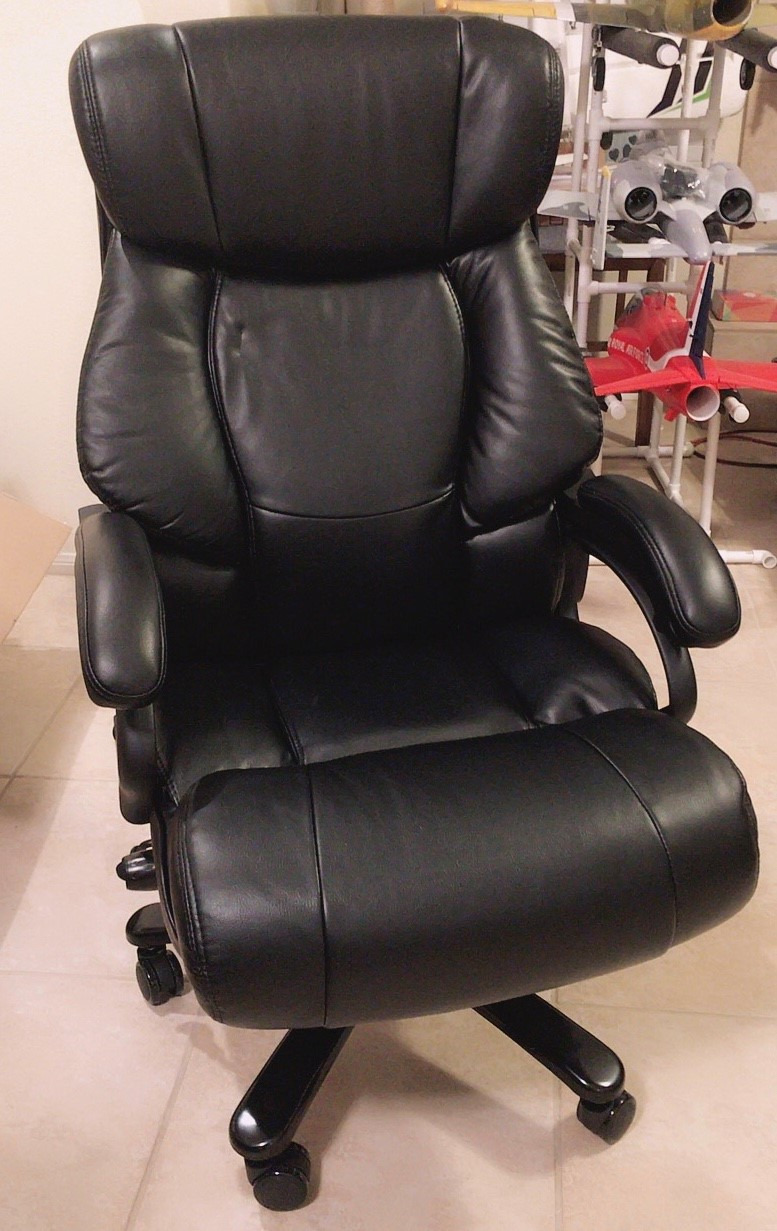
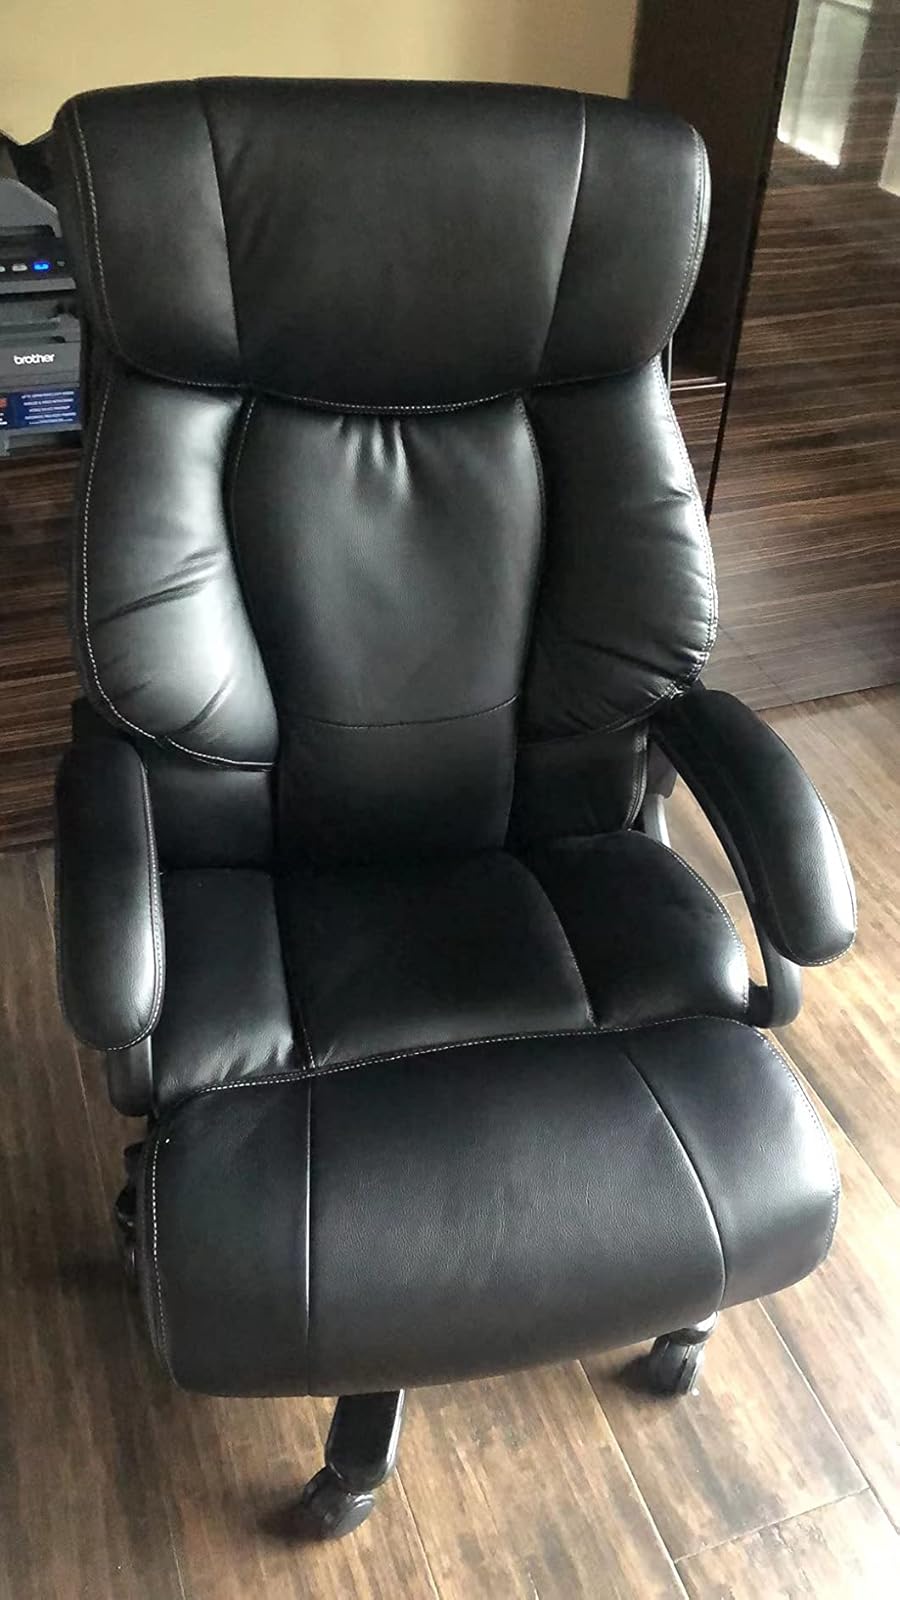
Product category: items_chair
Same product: yes